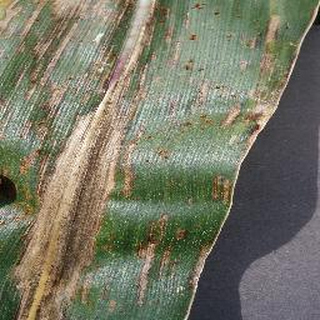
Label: corn_cercospora_leaf_spot